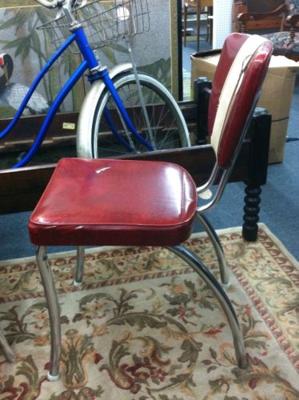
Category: chair